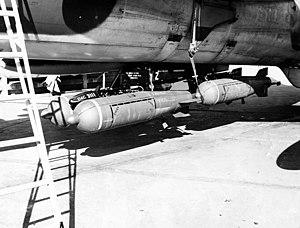
La CBU-24 est une arme sans guidage anti-personnel et anti-matériel larguée par aéronef et mise au point par les États-Unis dans les années 1950/1960. La bombe à fragmentation CBU-24 peut être emportée et larguée par tout avion capable de transporter des bombes non guidées.